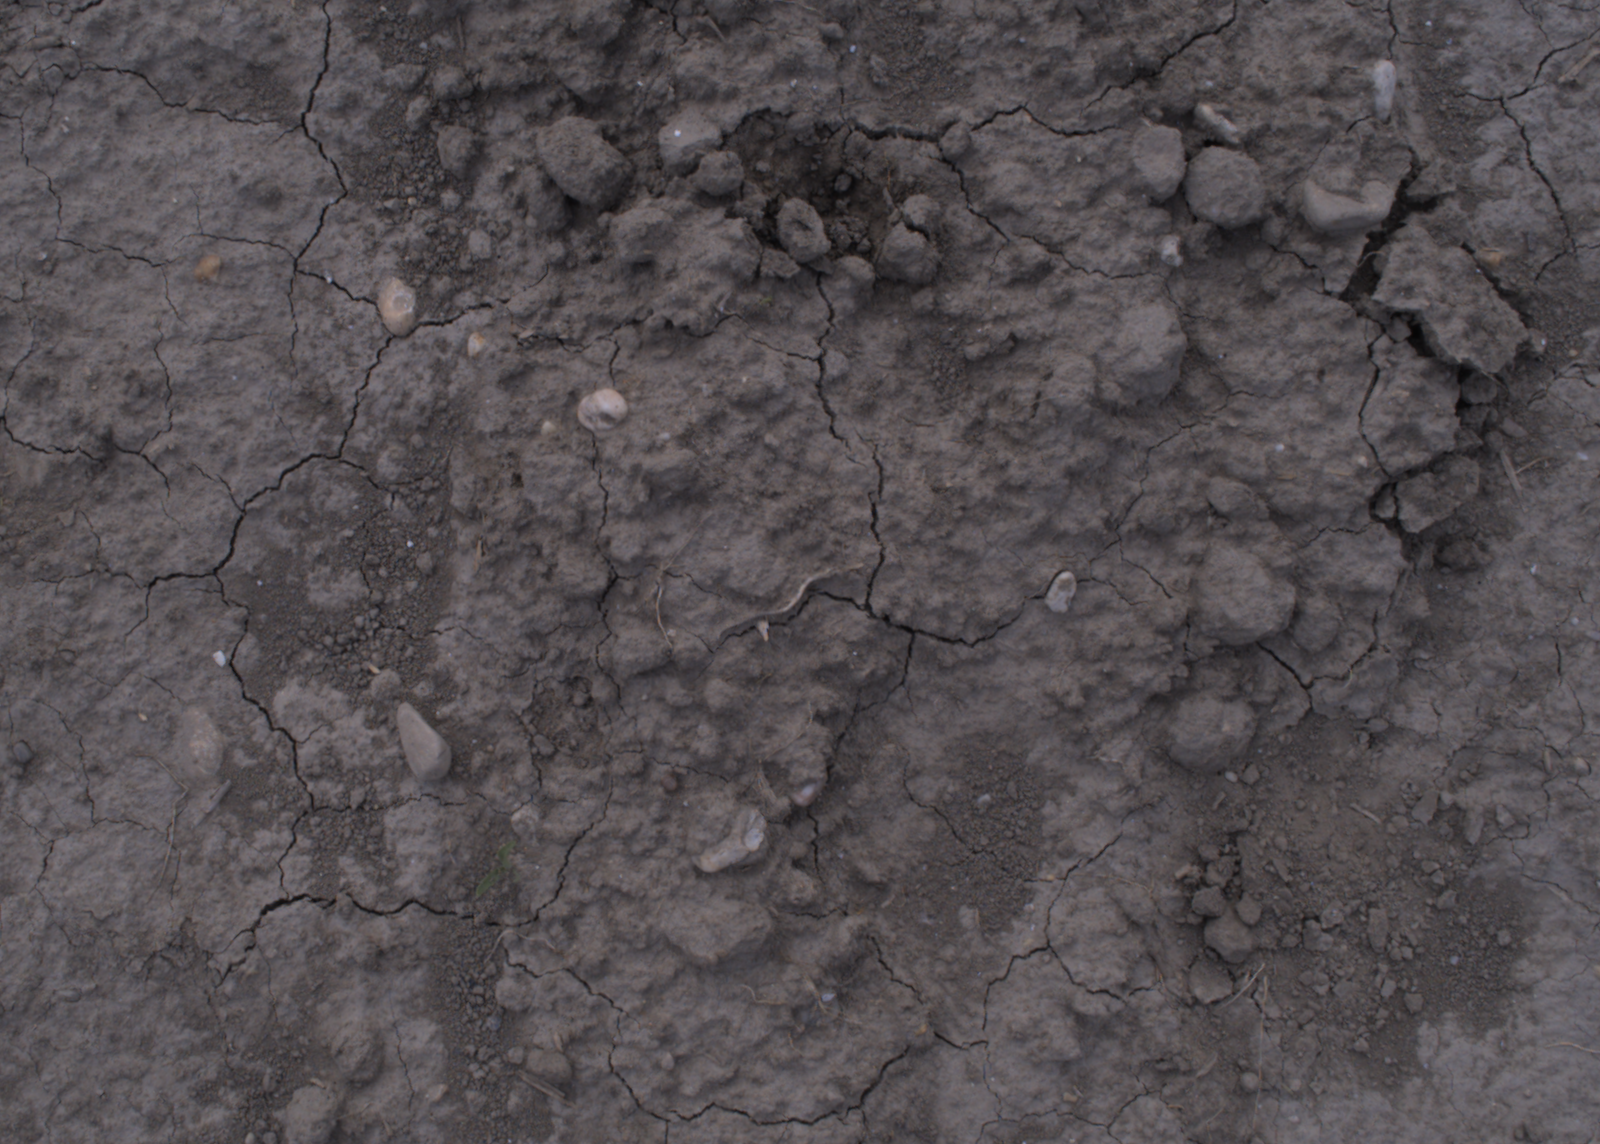
Capture date: 24.08.2020 13:44:43
Weather: mixed
Wind: medium
Seeding date: 21.07.2020
Plant canopy height (mm): 910